Metal dithiolene complex

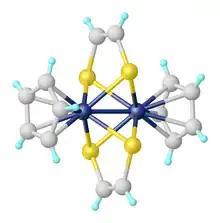
Structure of , featuring a bridging dithiolene ligand. It was prepared by the addition of acetylene to .

An early and still powerful method for the synthesis of dithiolenes entails the reaction of α-hydroxyketones, acyloins, with followed by hydrolysis and treatment of the mixture with metal salts. This method is used to prepare (Ar = aryl).